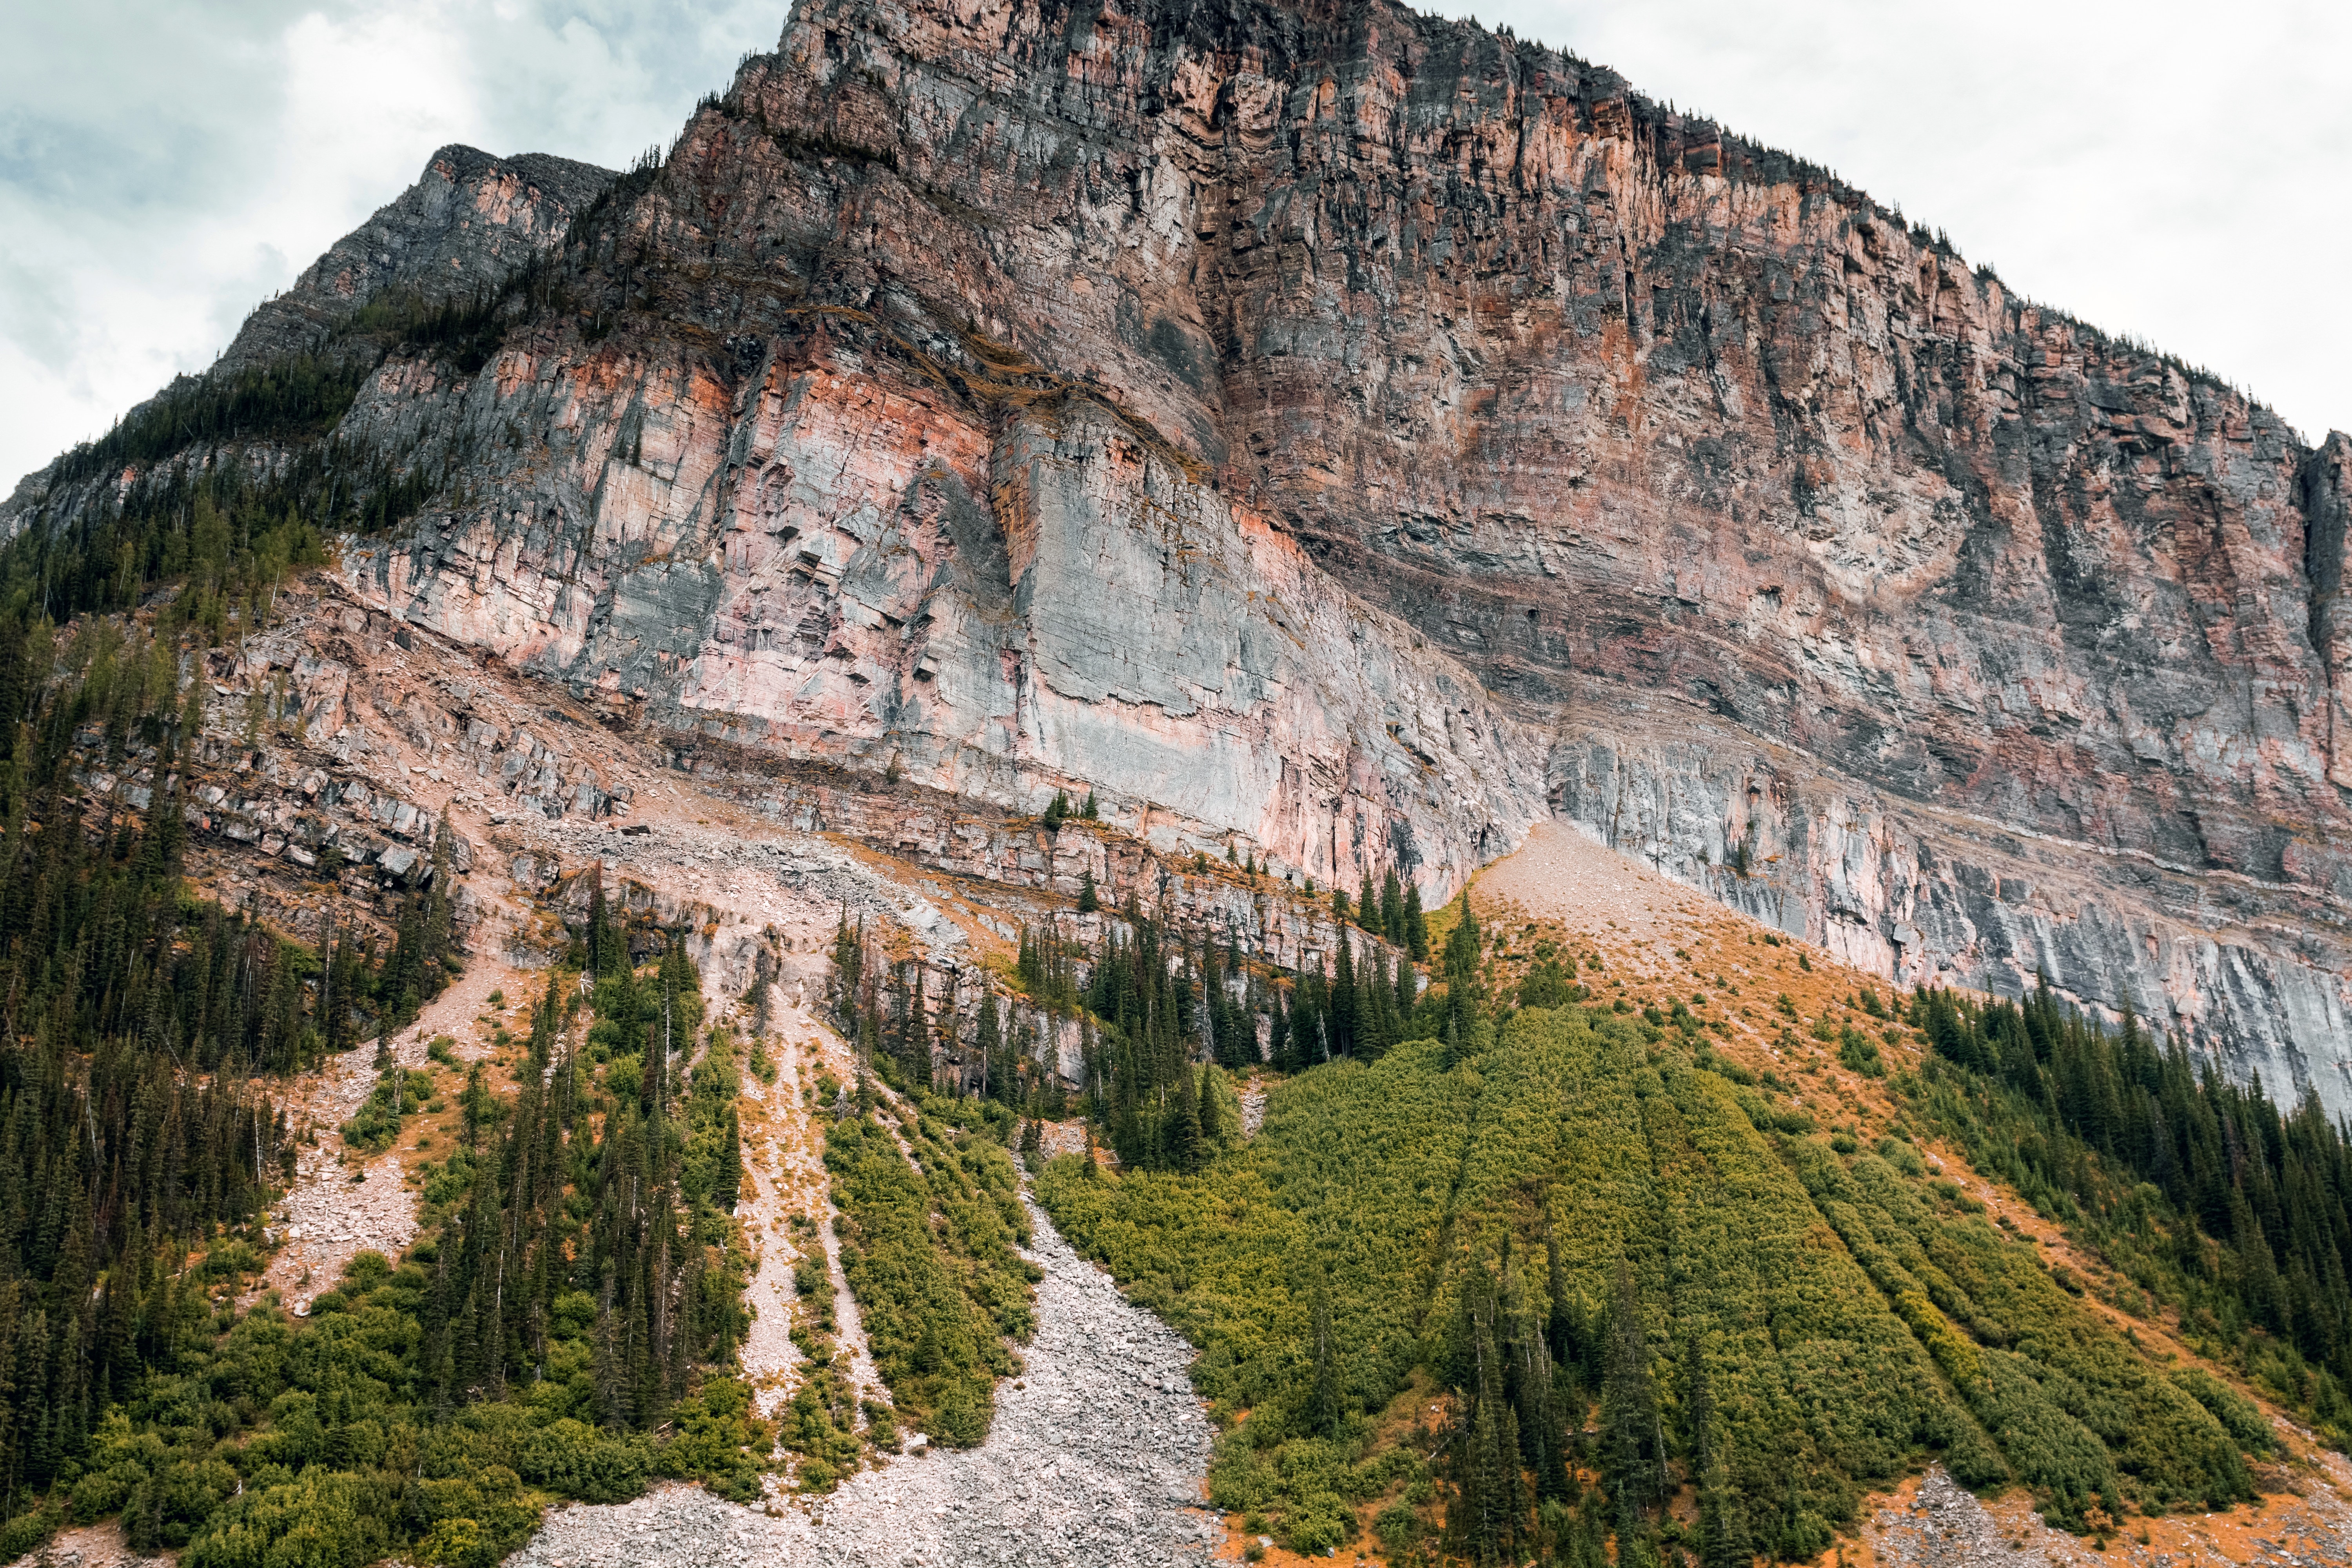
landscape, tree, rock, wilderness, mountain, sky, hill, mountain range, formation, cliff, canyon, highland, terrain, national park, ridge, cool image, massif, geology, outcrop, badlands, ravine, escarpment, sill, fell, cirque, cool photo, elevation, bedrock, batholith, mountainous landforms, geological phenomenon, ar te, mount scenery